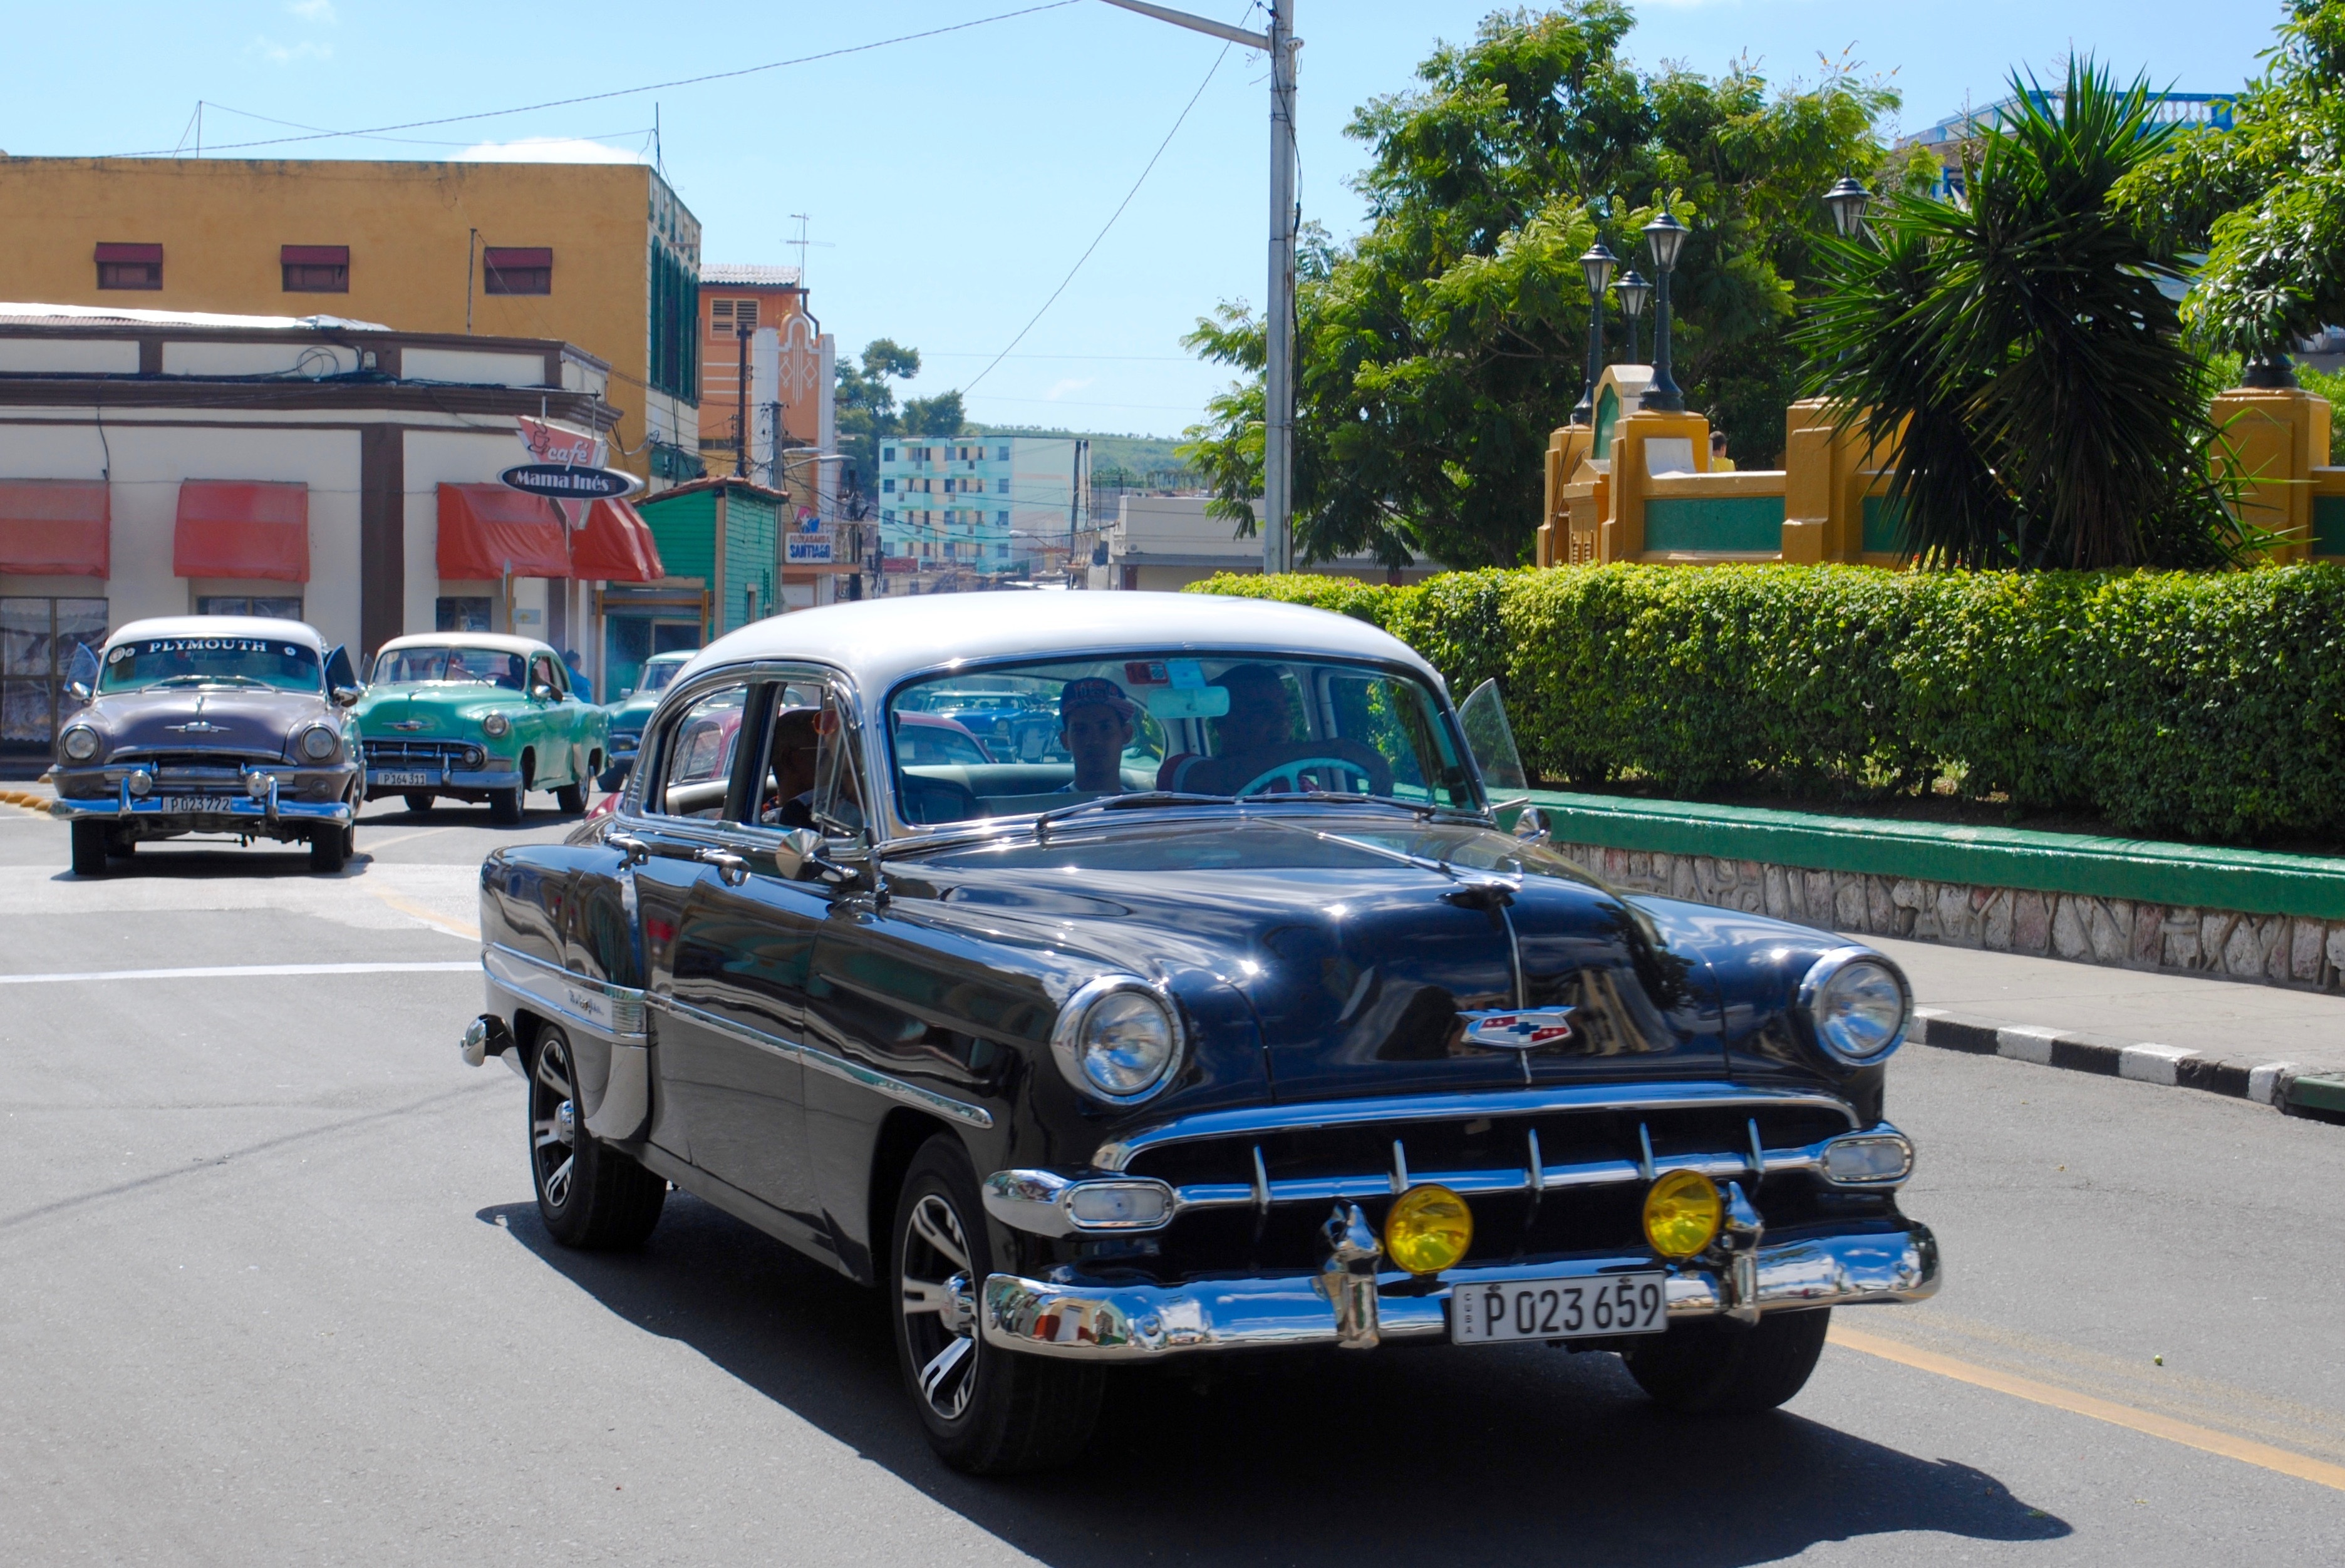
street, car, vintage, antique, automobile, retro, old, taxi, transportation, transport, vehicle, drive, auto, nostalgia, historic, black, parade, motor vehicle, vintage car, cuba, chrome, sedan, historical, classic, chevrolet, 1950s, restore, restoration, old fashioned, antique car, hot rod, two tone, land vehicle, automobile make, automotive exterior, compact car, luxury vehicle, chevrolet bel air, custom car, santiago de cuba, white roof